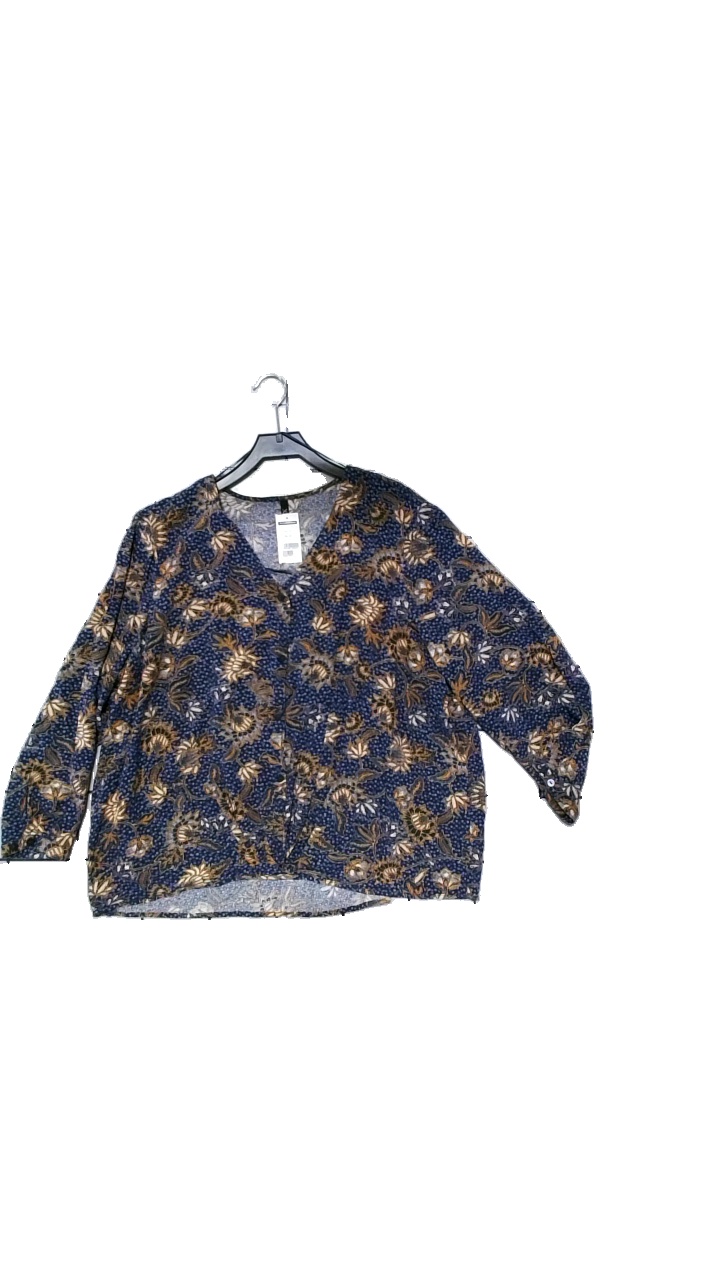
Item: Blouse (Ladies)
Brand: Xlnt
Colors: Multicolor, Blue, Brown
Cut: Regular, V-collar
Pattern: Floral print
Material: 100% viscose
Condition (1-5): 4
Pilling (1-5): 4
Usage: Reuse
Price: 50-100